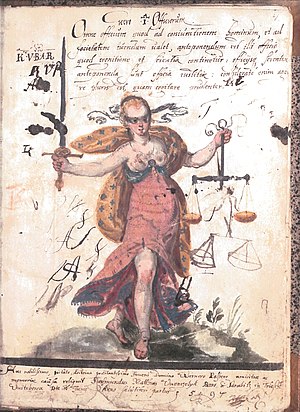
Stambog (Album Amicorum) / Indhold og indretning
Første indførsel i Verner Parsbergs stambog, påbegyndt i Wittenberg 1596. Stambogen er ret maltrakteret formentlig af børn, som har brugt stambogen til kradserier. Blanke sider er brugt til skriveøvelser. (Det Kongelige Bibliotek)
Stambogen eller Album Amicorum var en lille bog med blanke blade, som blev anvendt til at lade slægtninge, studiefæller, professorer og andre berømtheder skrive i. Stambogen, ”rejse-lommebogen”, var en skik fra 1500-, 1600- og 1700-tallet i Tyskland og nabolande.